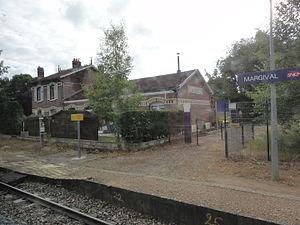
La gare de Margival est une gare ferroviaire française de la ligne de La Plaine à Hirson et Anor, située sur le territoire de la commune de Margival dans le département de l'Aisne, en région Hauts-de-France.